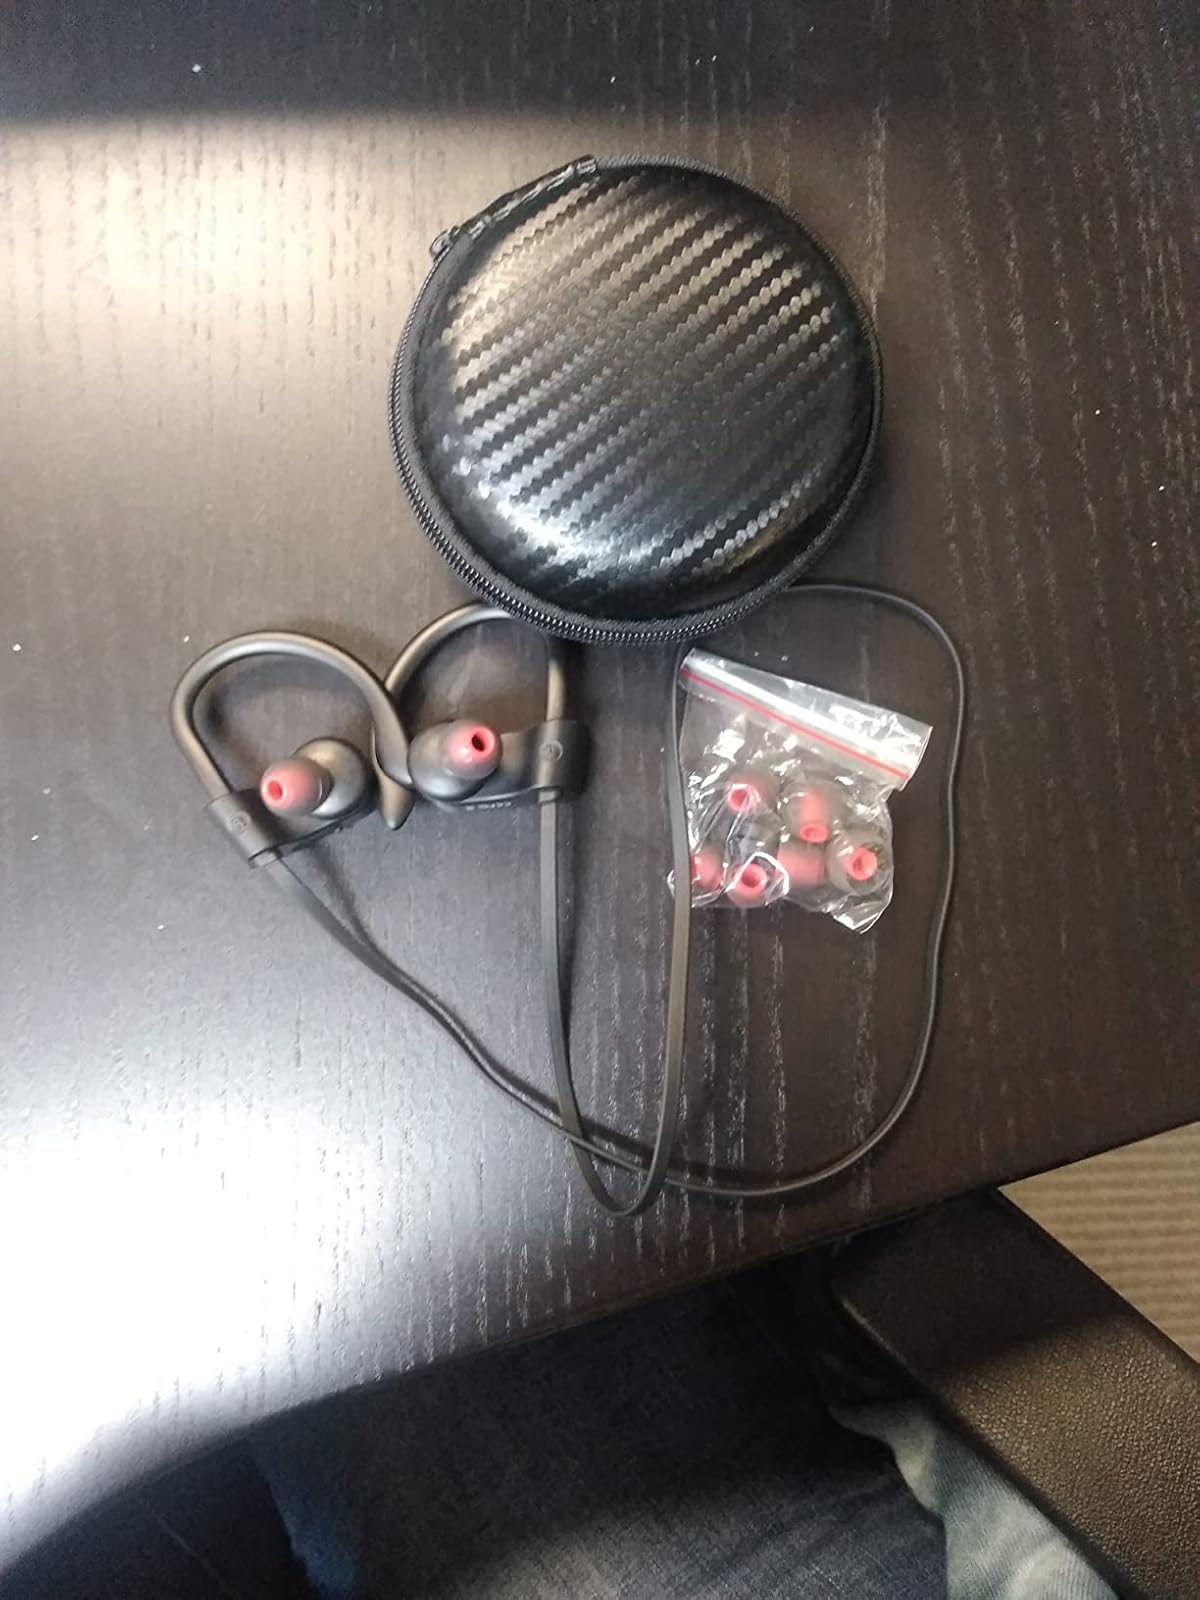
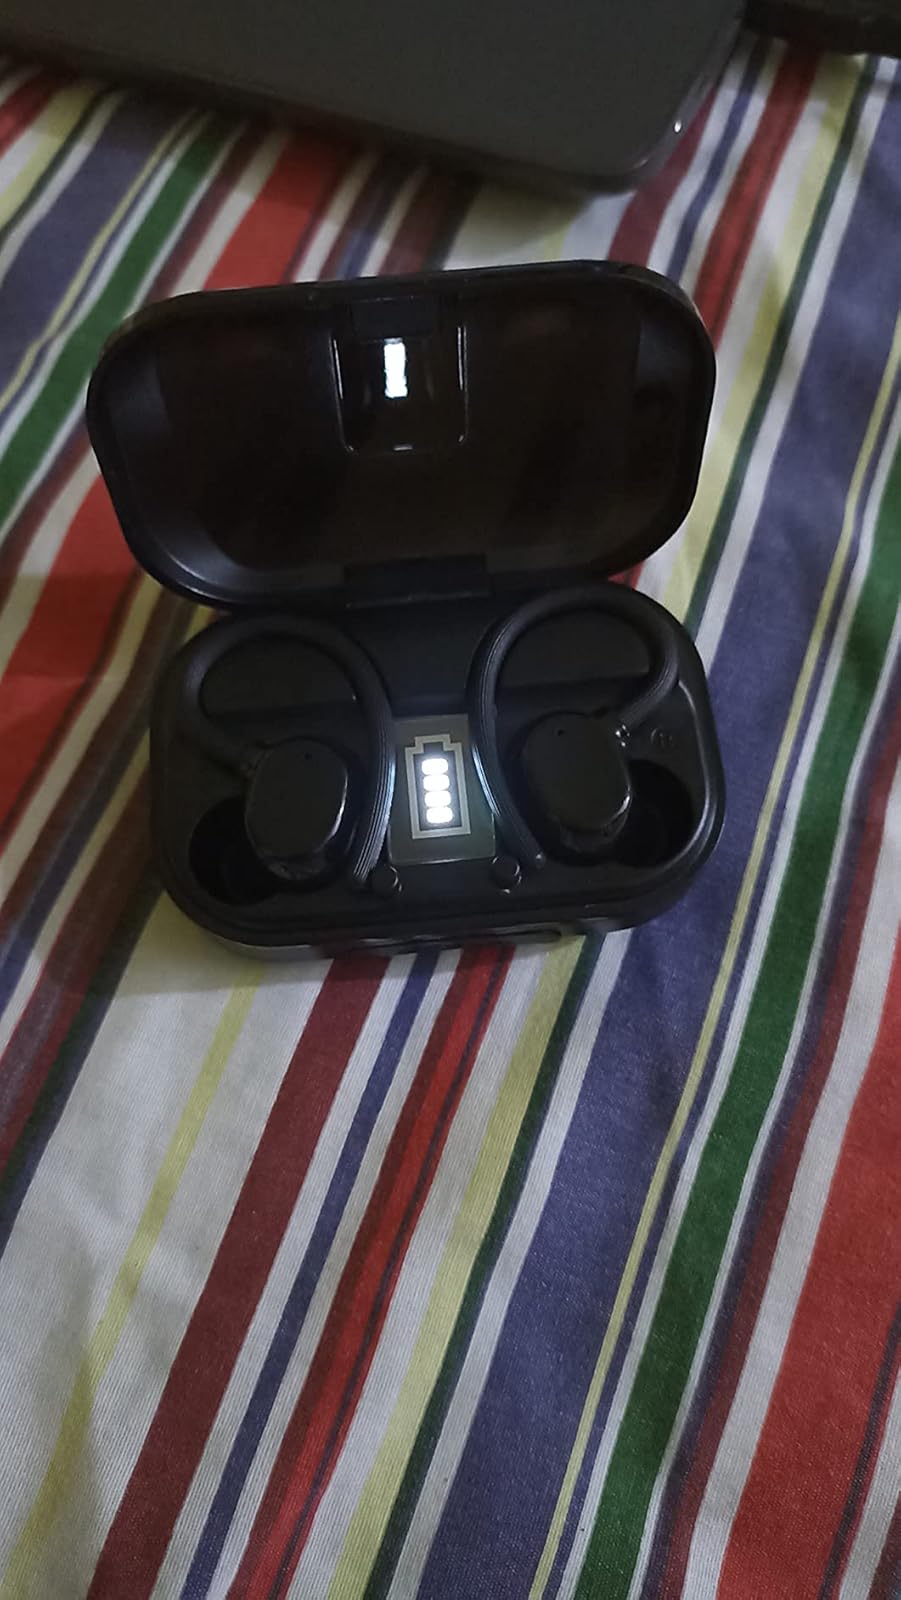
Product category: earbuds
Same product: no